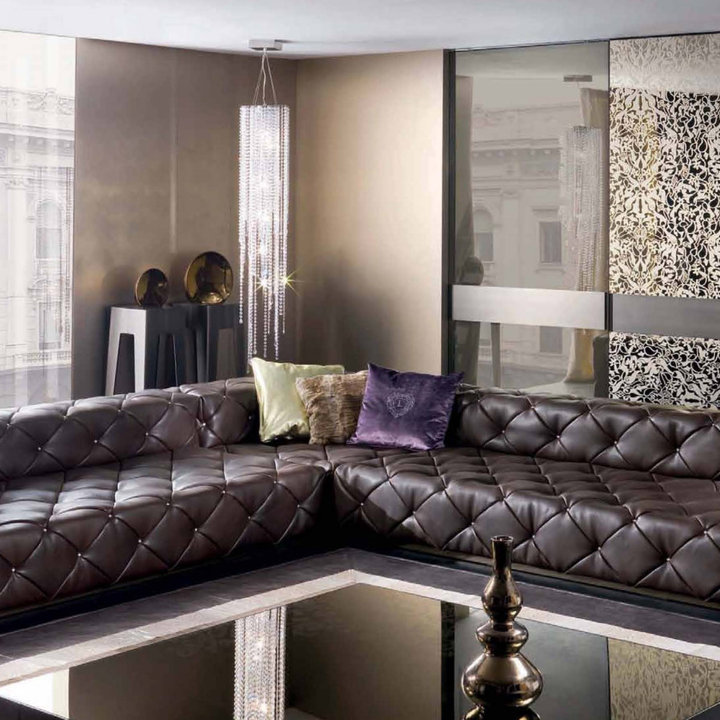
Style: Glamour